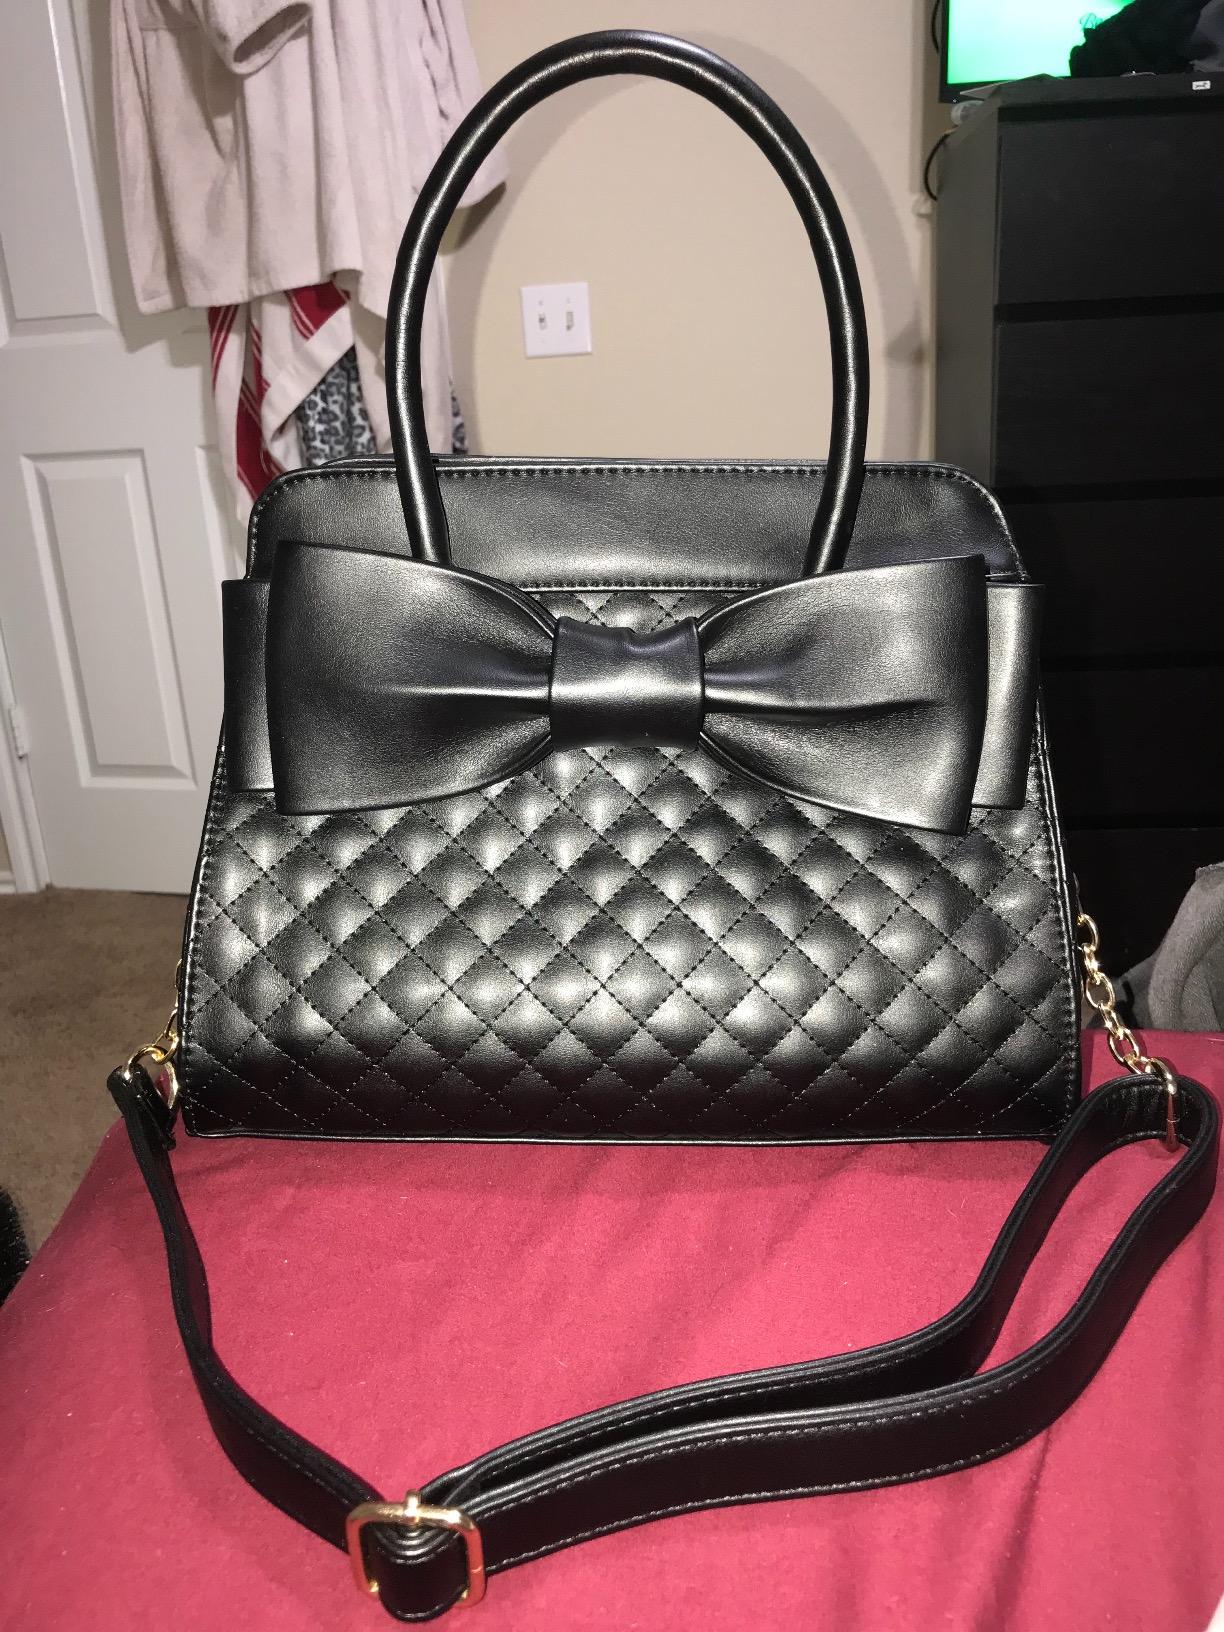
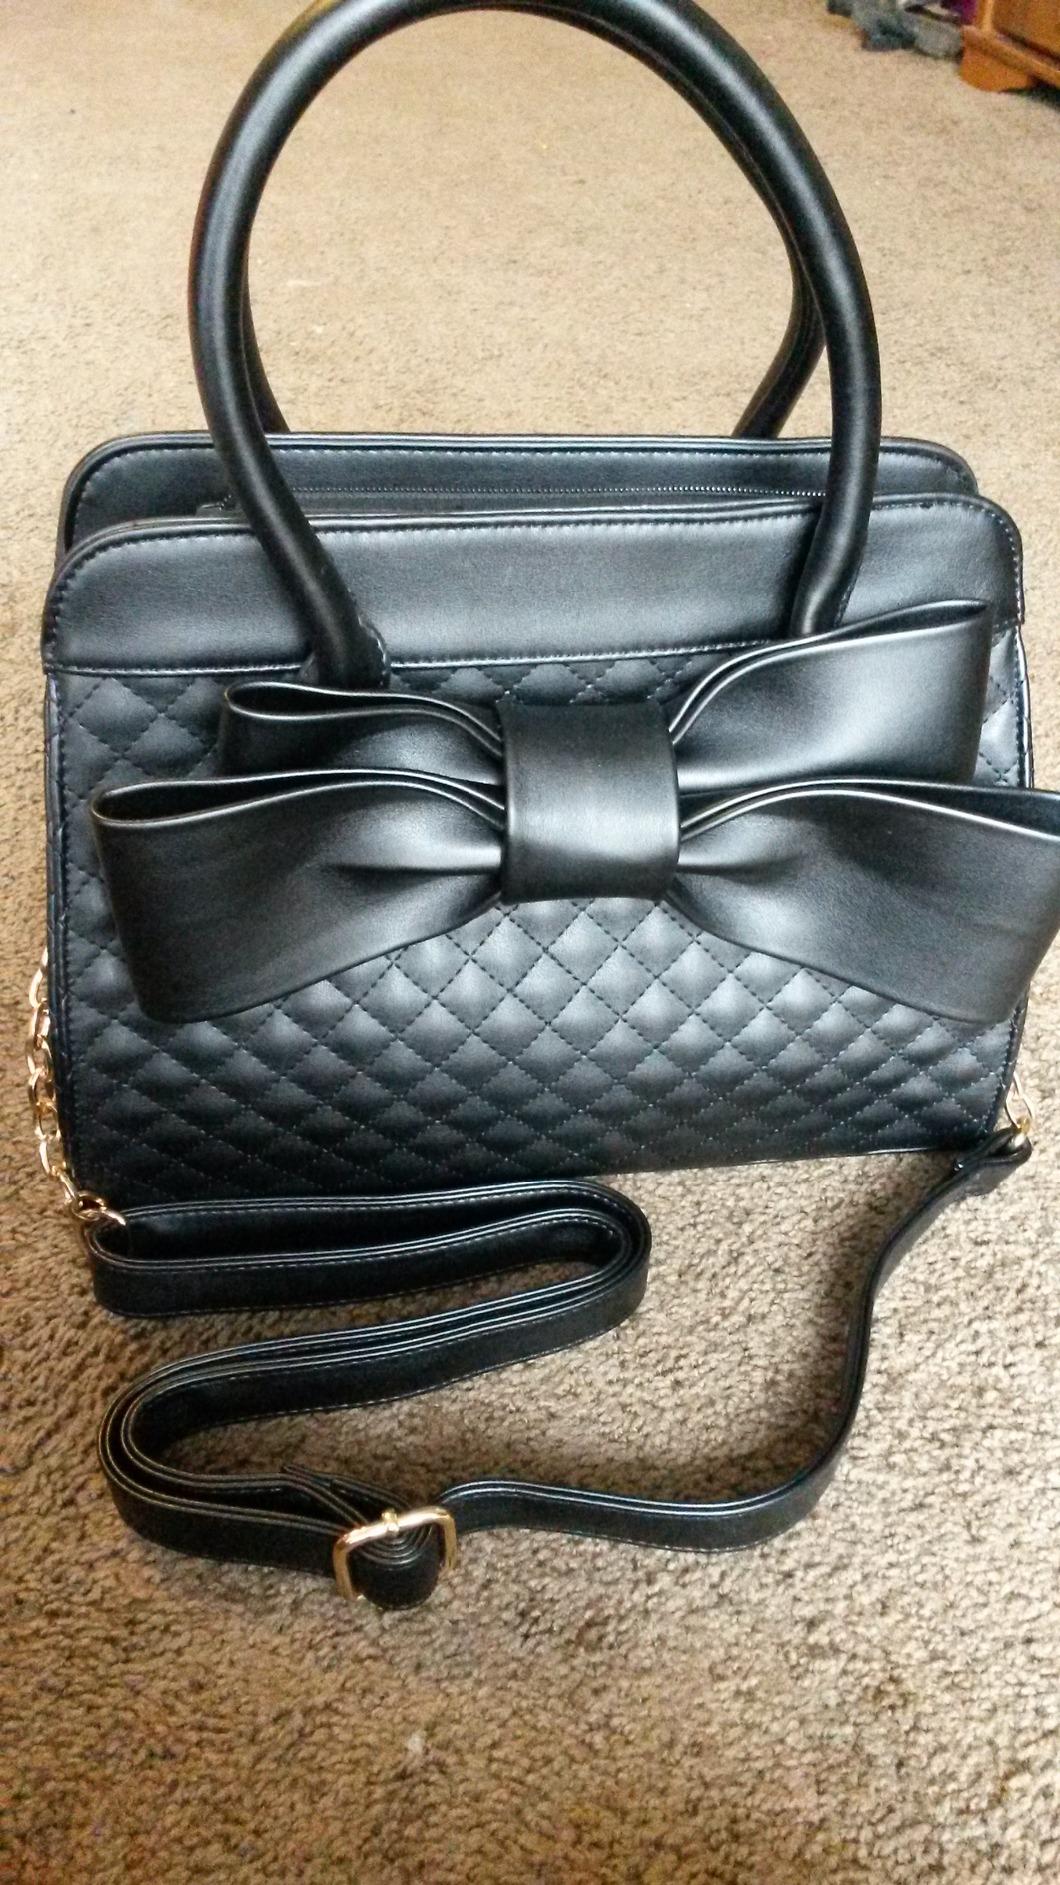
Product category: accessories_handbag
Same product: yes